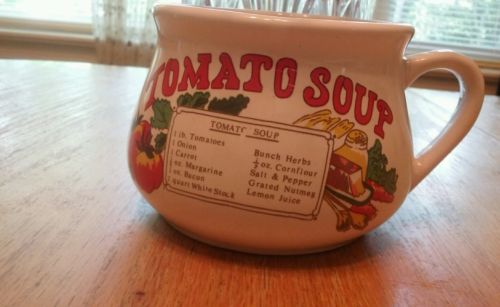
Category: mug